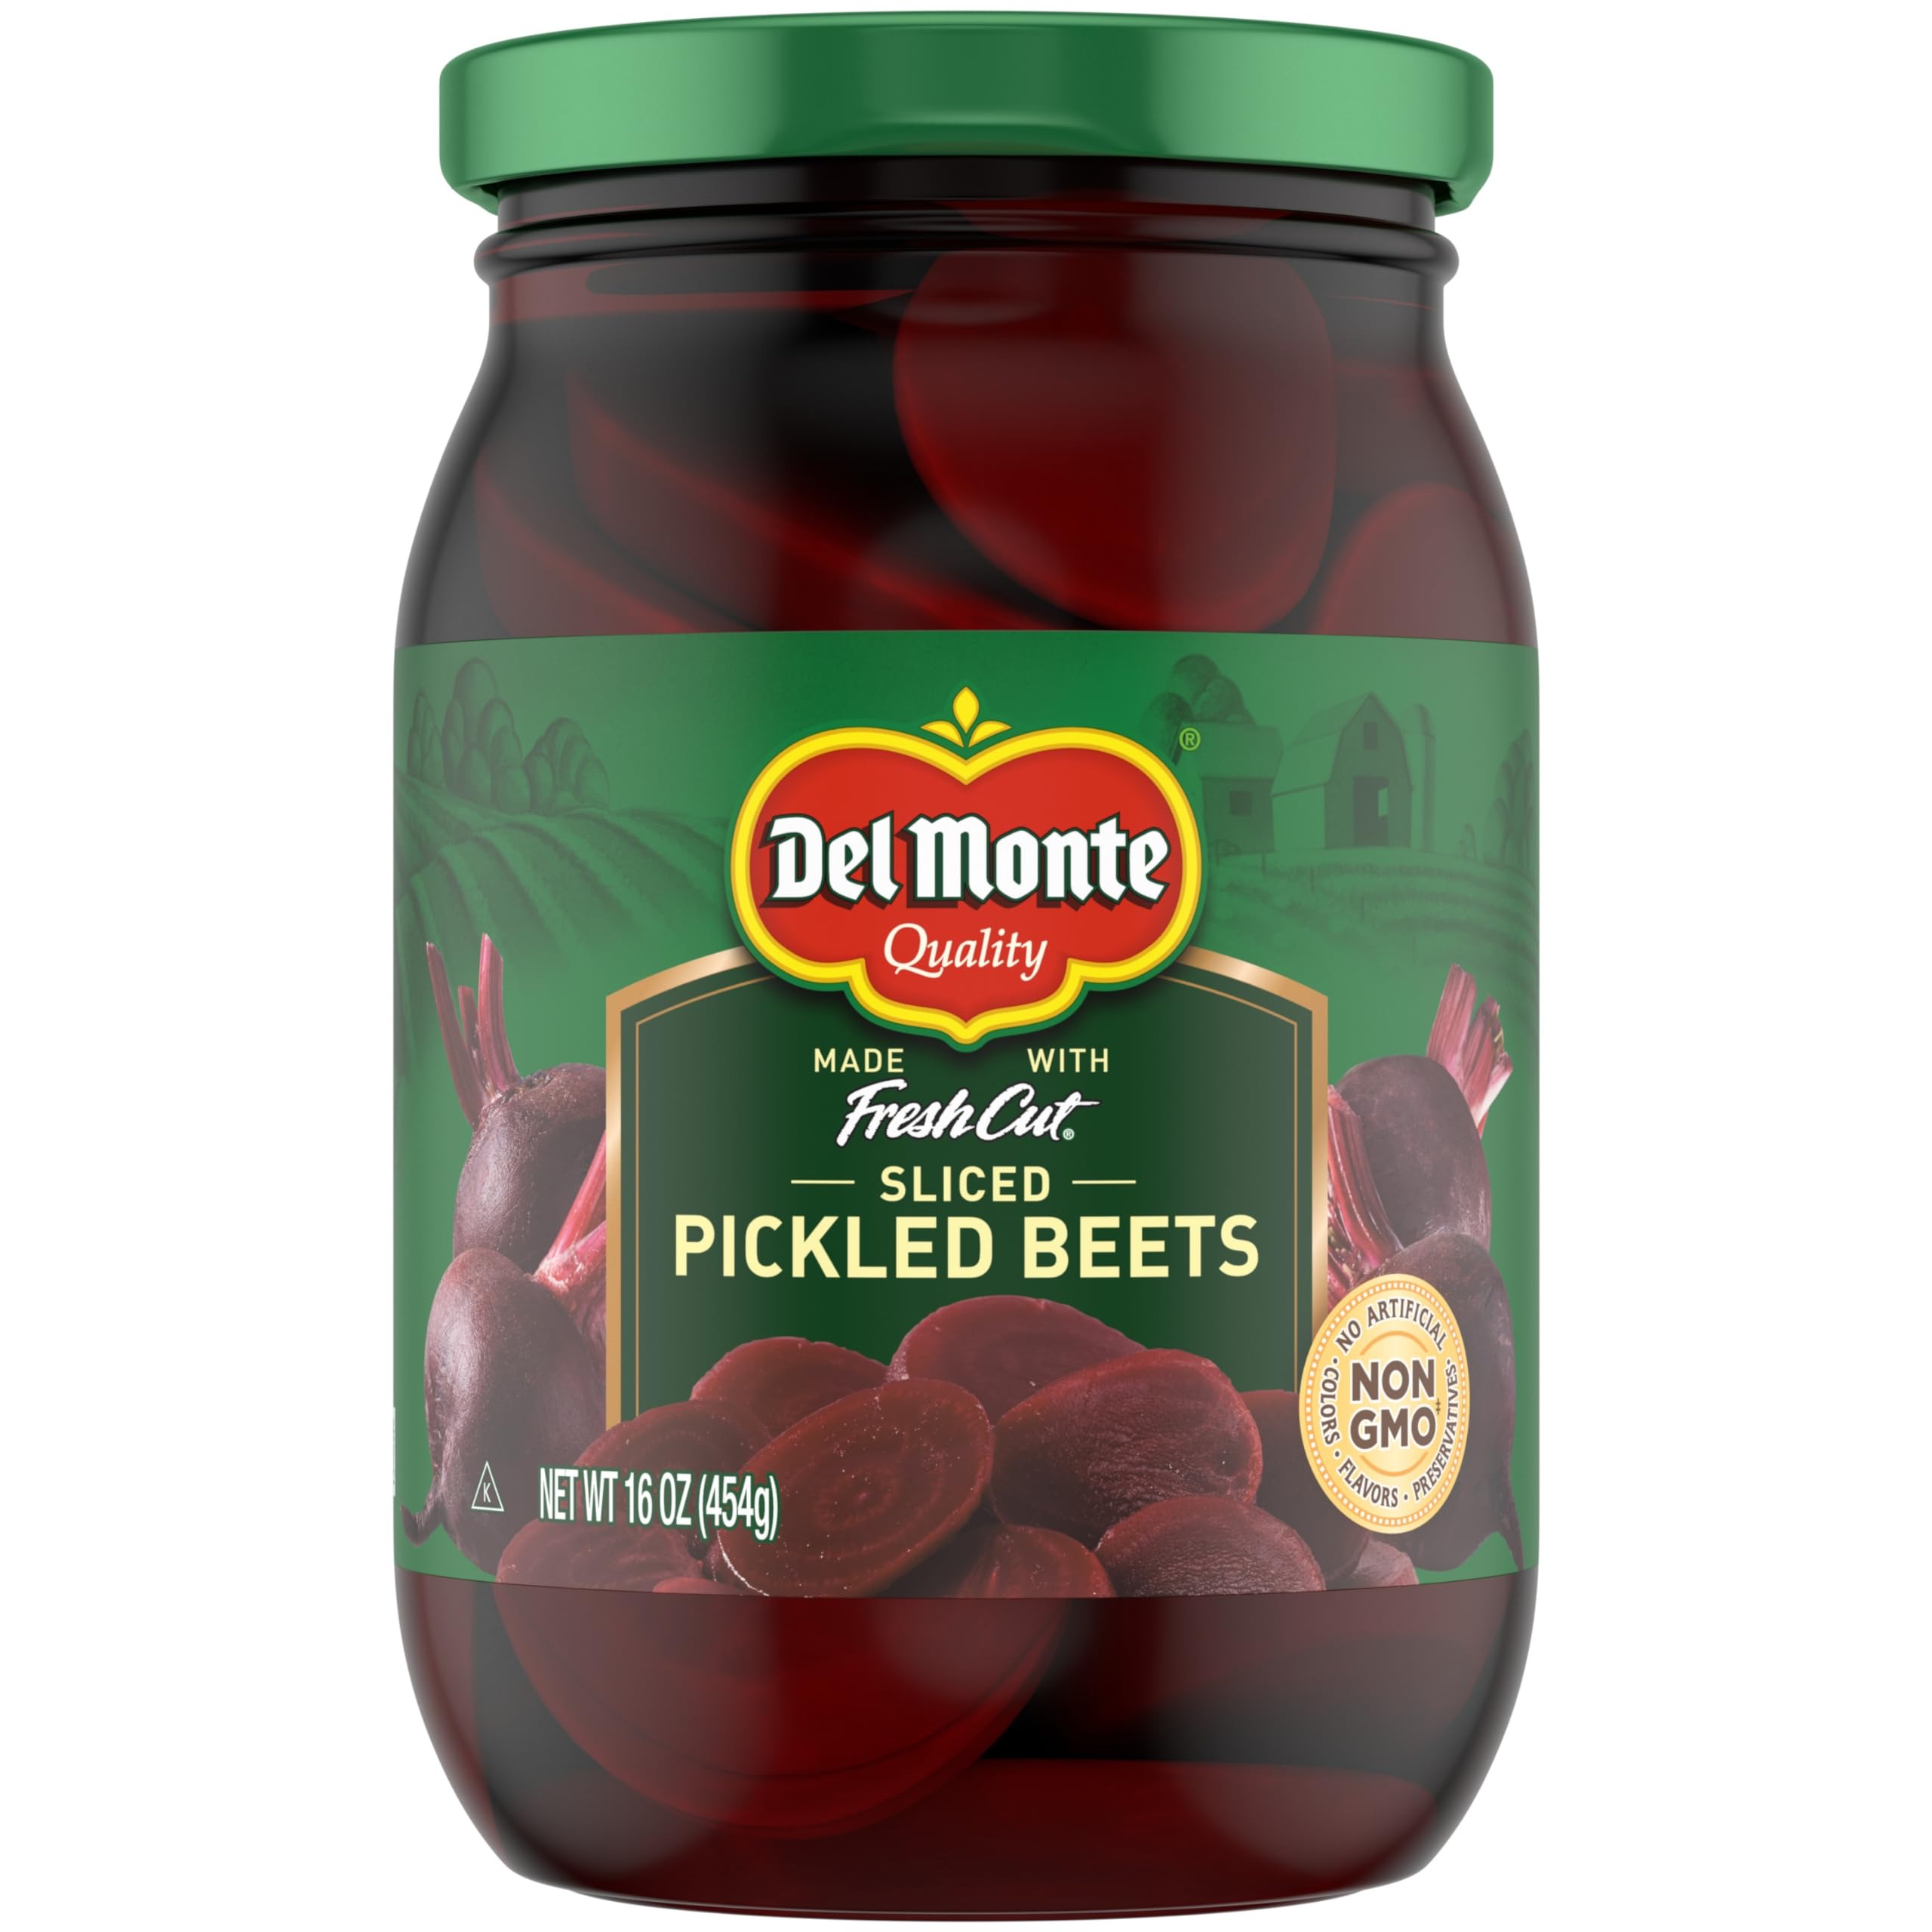
Item Name: Del Monte Crinkle Cut Ready to Eat Pickled Beets, 16 oz Jar
Bullet Point 1: One 16 oz jar of Del Monte Crinkle Cut Pickled Beets
Bullet Point 2: Beets picked at the peak of ripeness and packed fresh for unsurpassed flavor in every bite
Bullet Point 3: Jars of pickled beets made with simple, natural ingredients
Bullet Point 4: Non-GMO pickled beets in jars sliced contain no artificial preservatives
Bullet Point 5: Ready to eat pickled beets sliced to just the right thickness for serving atop garden salad mix or enjoying on their own
Value: 16.0
Unit: Fl Oz

Price: 1.9